Village Wooing

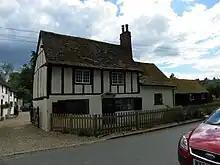
The cottage in Ayot St Lawrence that was the setting for "Village Wooing"

Shaw was not very impressed with his play, which he wrote while on a cruise. He wrote a letter to his friend Blanche Patch saying "Tell Barry Jackson -- but no one else -- that my efforts to write resulted in nothing at first but a very trivial comedietta in three scenes for two people which only Edith Evans could make tolerable." Patch suggests that the play was influenced by his own experiences on the cruise and that the character of Z was based on Mrs. Jisbella Lyth, the postmistress in Shaw's village, Ayot St Lawrence. In a letter to Lillah McCarthy Shaw said that the male character was a "posthumous portrait" of Lytton Strachey.